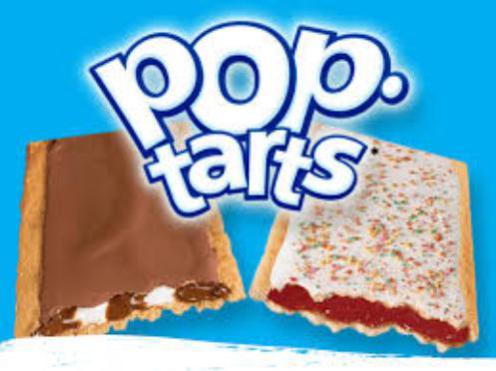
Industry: Food